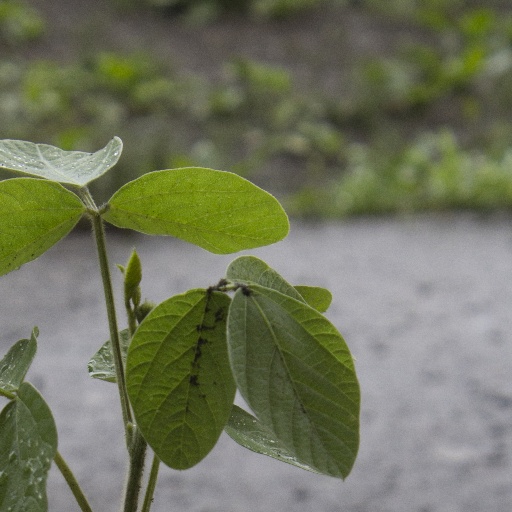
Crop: soybean